German invasion of the Netherlands

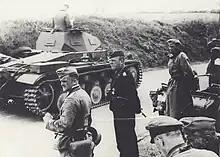
German tanks enter the Netherlands.

On the morning of 10 May 1940 the Dutch awoke to the sound of aircraft engines roaring in the sky. Germany had commenced Operation Fall Gelb and attacked the Netherlands, Belgium, France and Luxembourg, in the case of the Low Countries without a declaration of war given before hostilities; France was already at war.